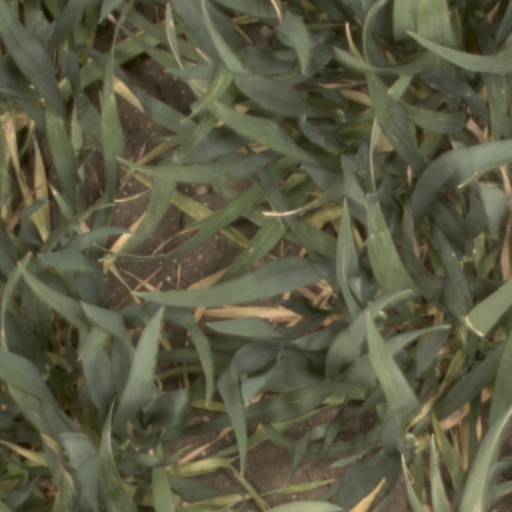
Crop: wheat